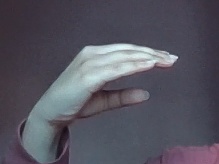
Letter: jeem